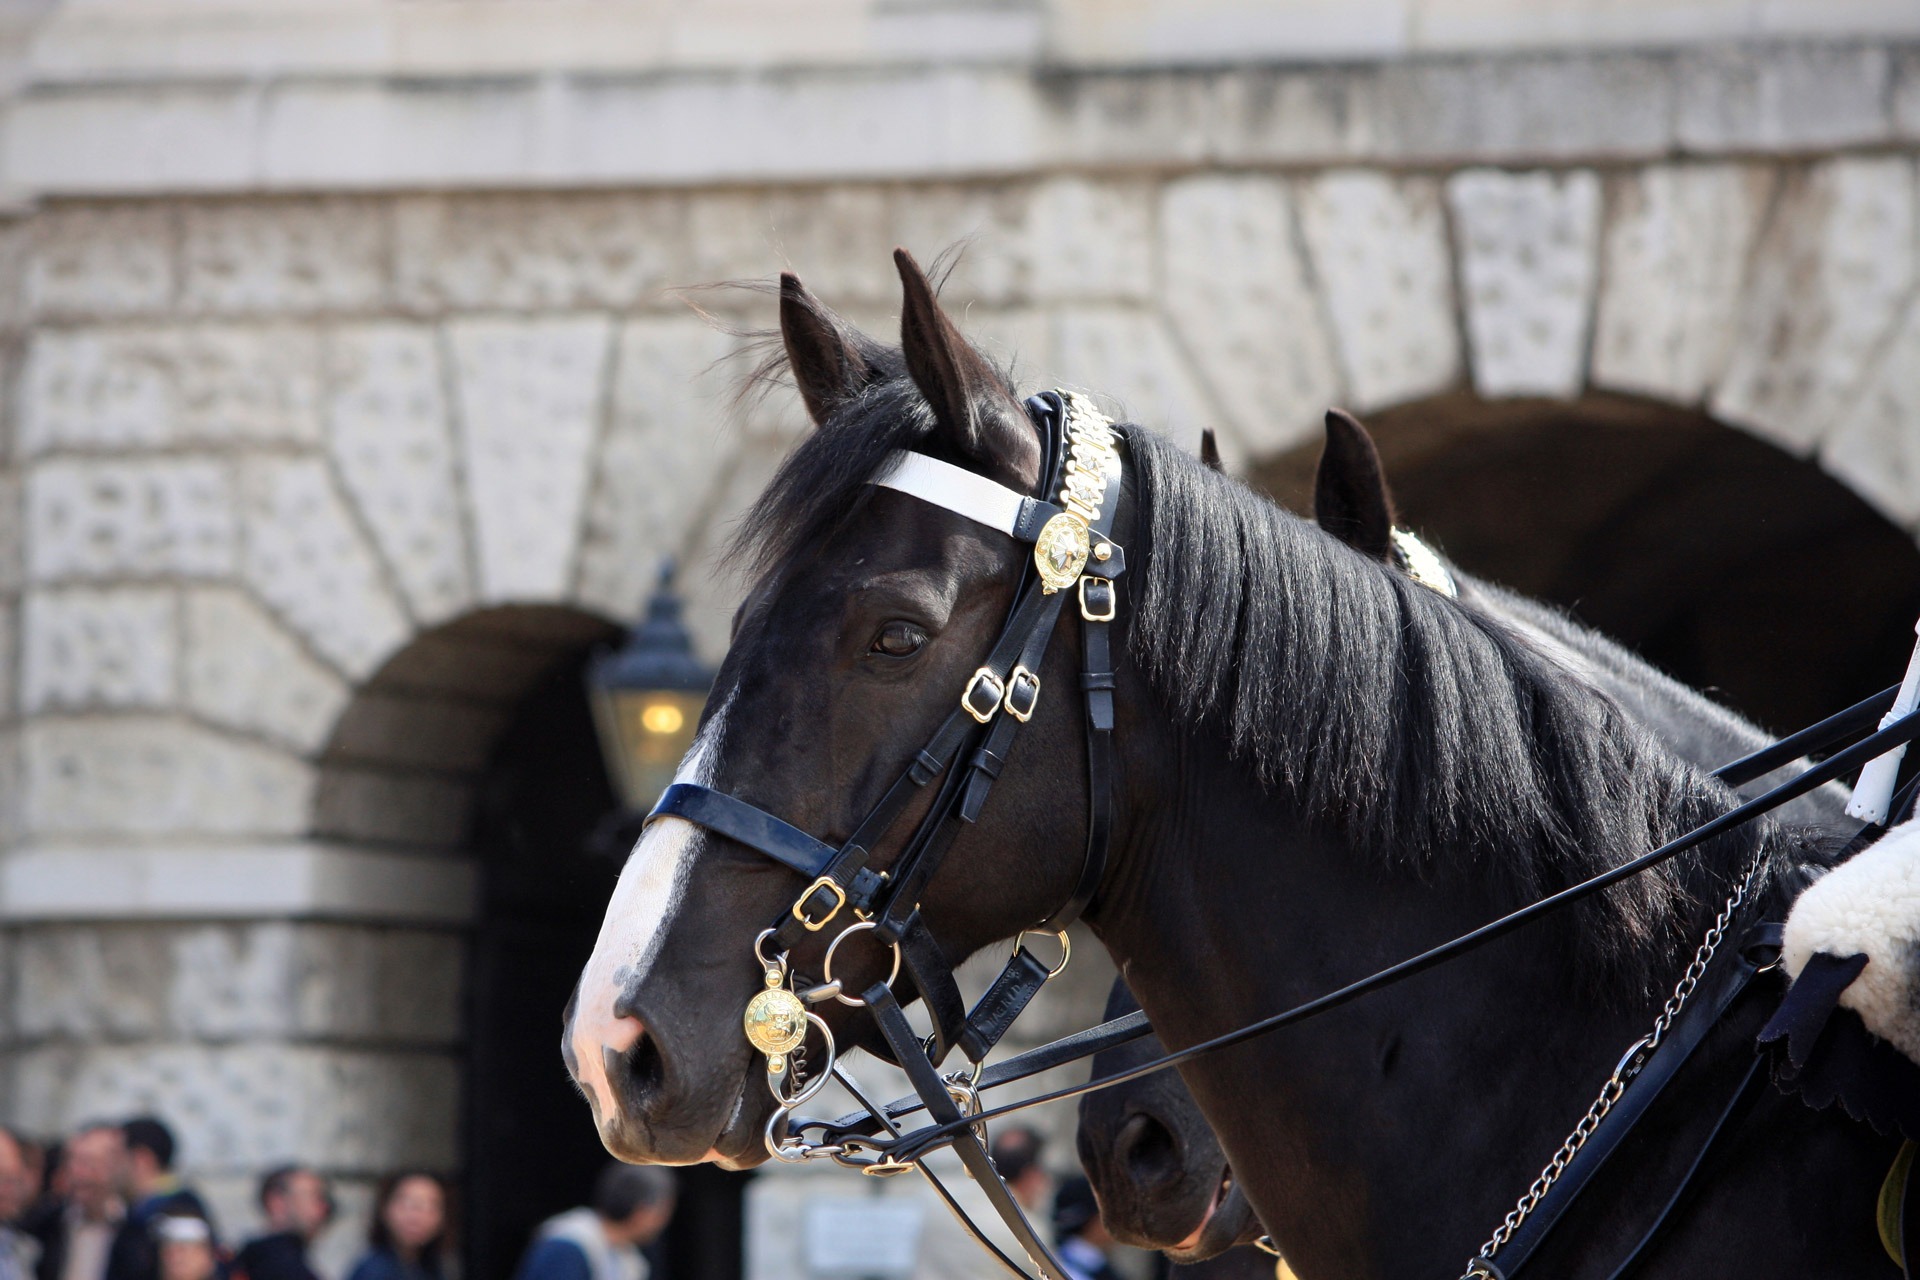
military, portrait, horse, mammal, stallion, bridle, england, london, mare, jockey, royal, equestrianism, pack animal, horse like mammal, horse harness, horse tack, animal sports, english riding, equestrian sport, household cavalry